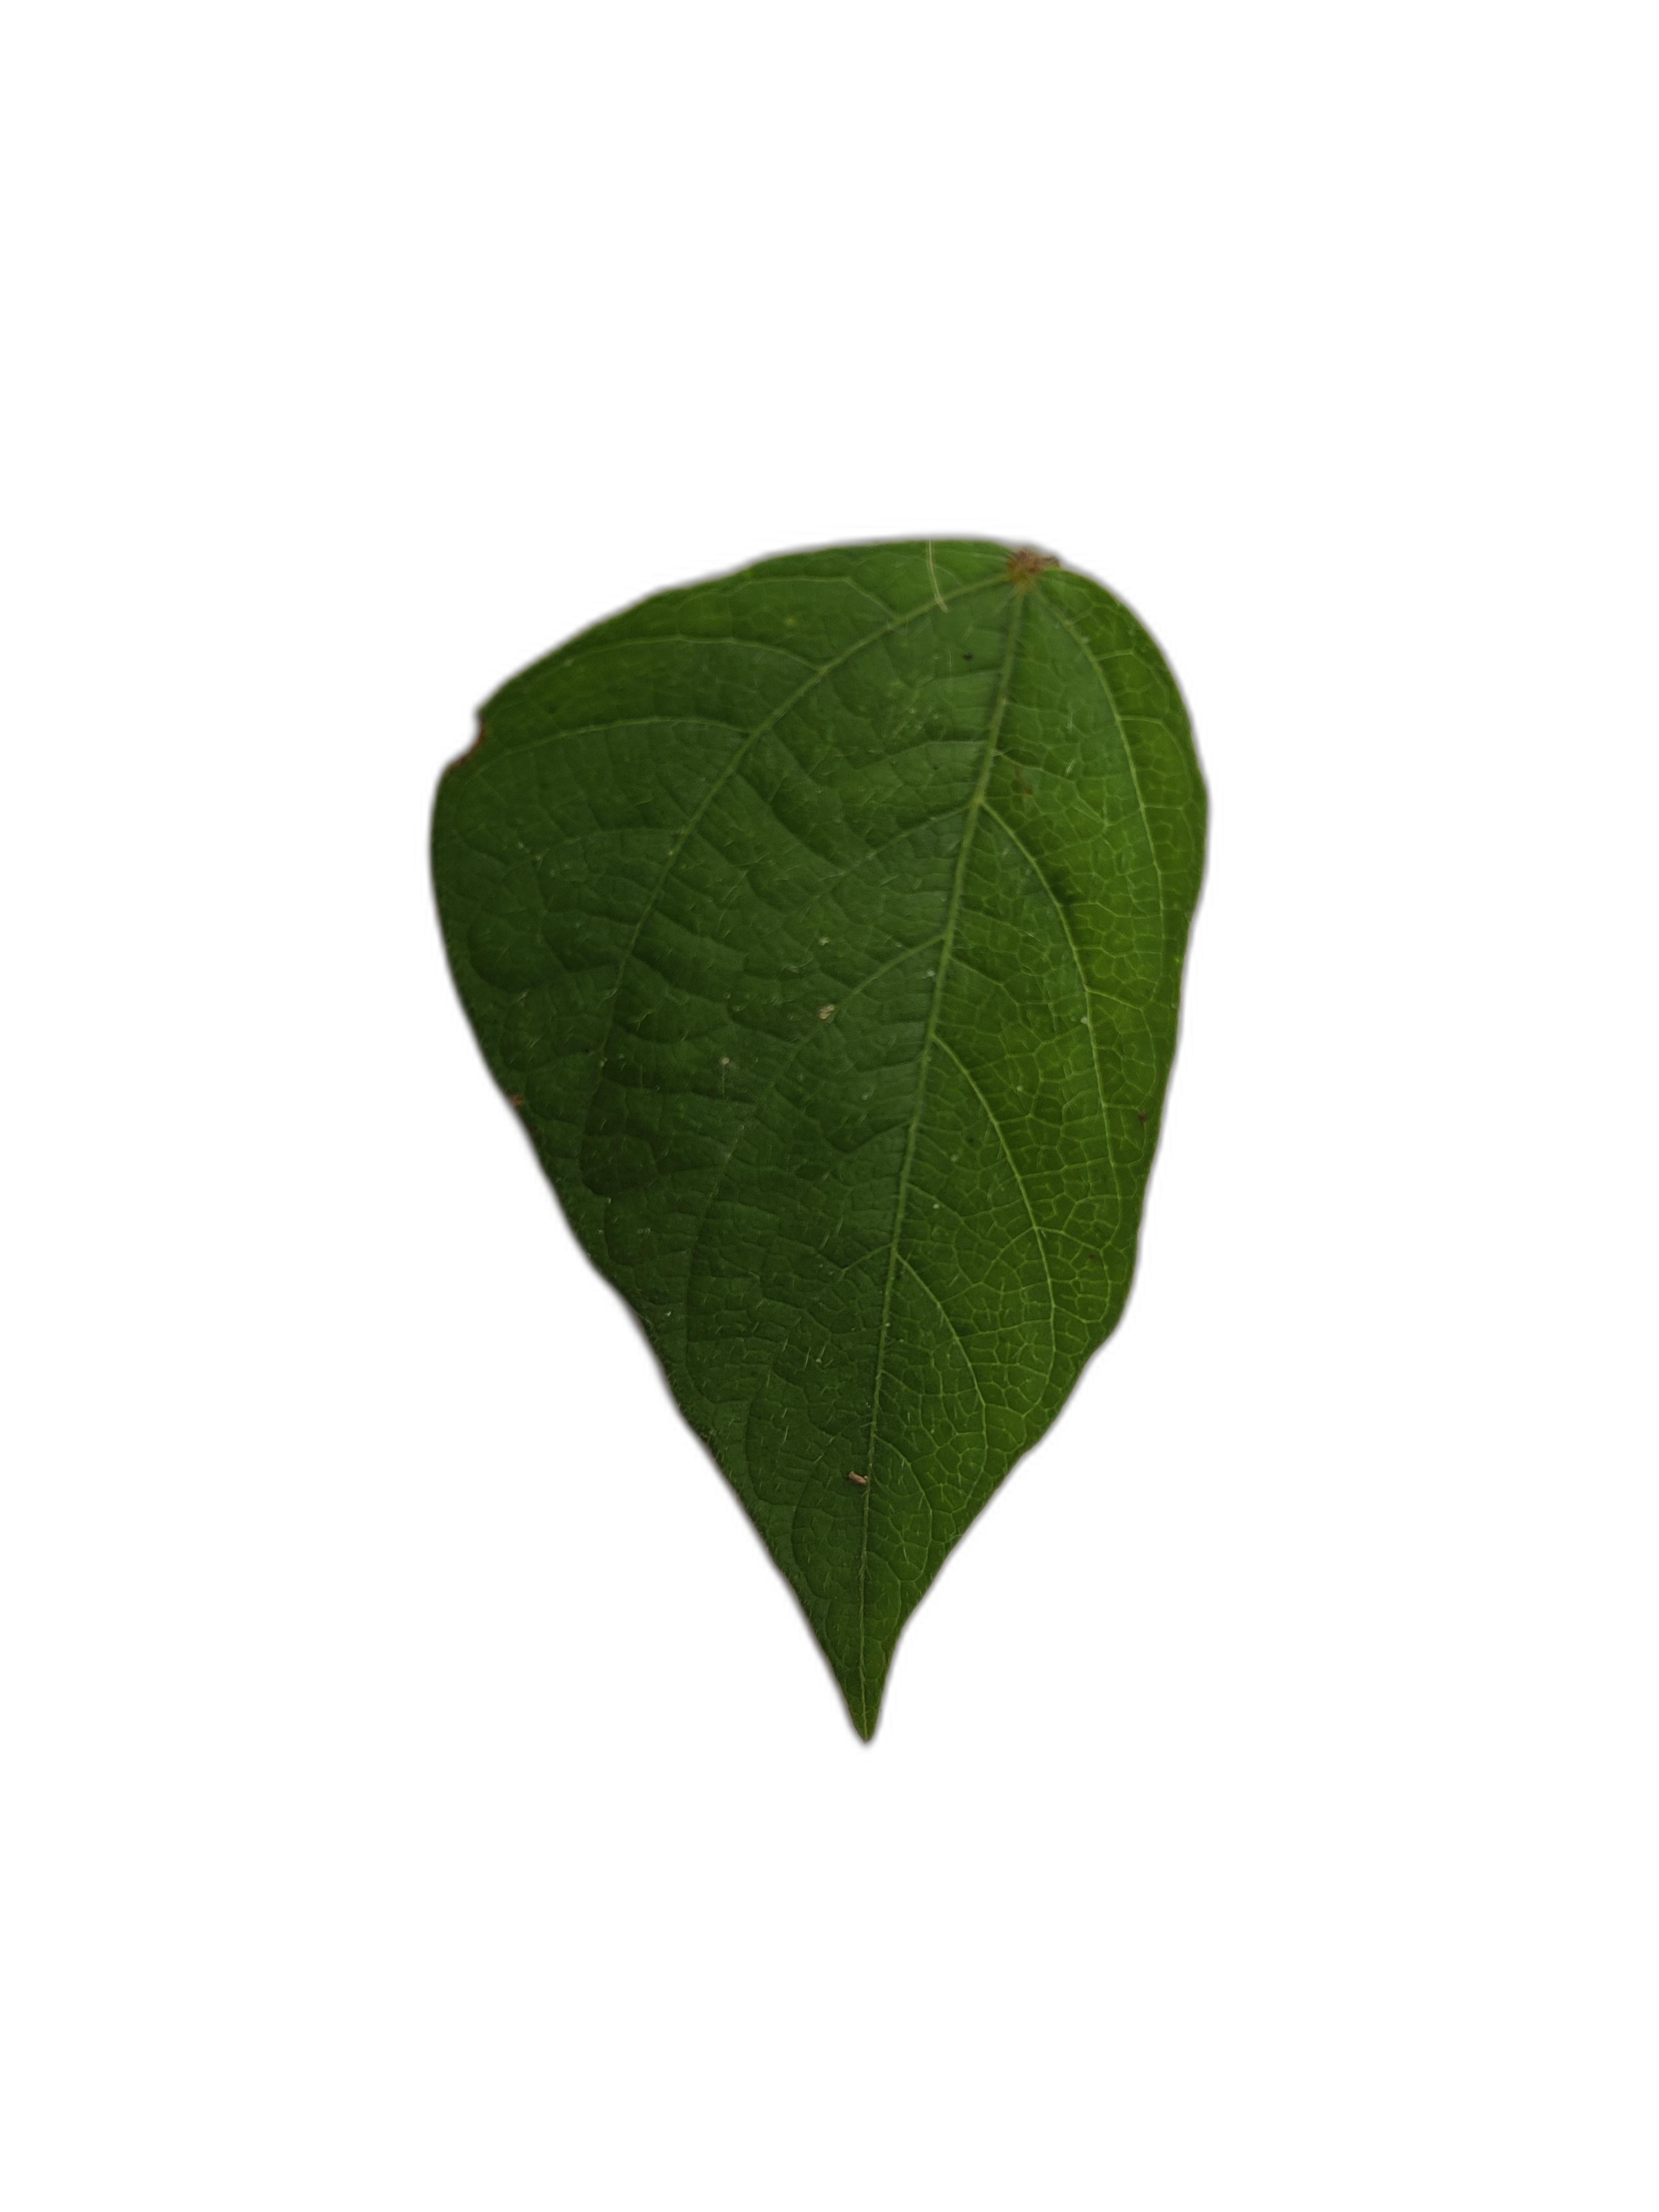
Label: Healthy